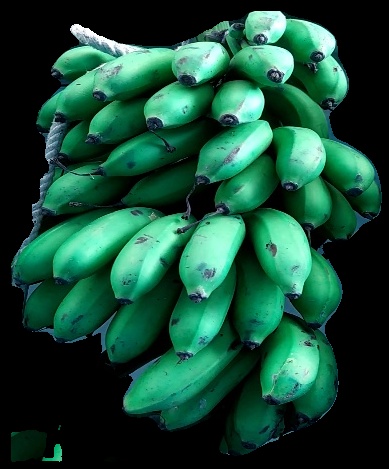
Variety: rasbale
Grade: grade2